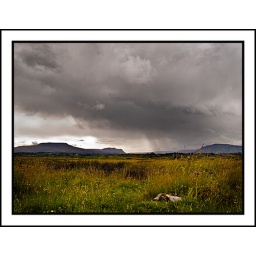
Driving home from Letterkenny there was this gorgeous cloud over the North Leitrim mountains. It seemed so menacing.